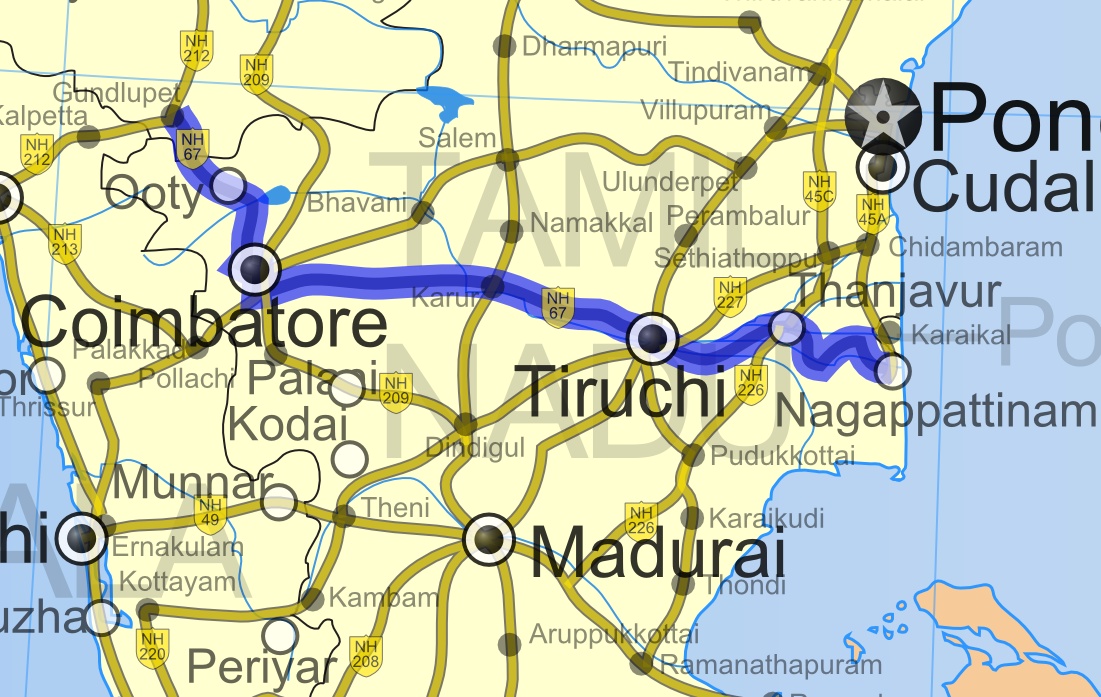
National highway 67 in India